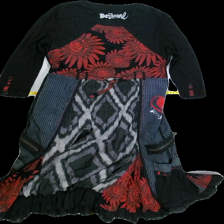
View: back
Type: Dress
Category: Ladies
Brand: Not Applicable
Colors: Black, White, Multicolor, Red, Grey
Material: 100%cotton
Pattern: Floral print
Cut: Regular, C-collar
Season: All
Trend: No trend
Stains: Yes
Price range: <50
Recommended usage: Export